Wake Island

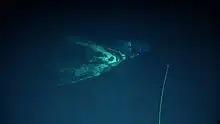
A sunken Japanese vessel near Wake atoll

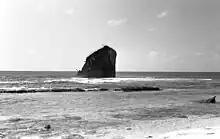
The Wreck of the Japanese Ship Suwa Maru, as seen in 1954

On September 27, 2014, President Barack Obama issued Executive Order 9173 to expand the area of the Pacific Remote Islands Marine National Monument out to the full 200 nautical miles U.S. exclusive economic zone (EEZ) boundary for each island. By this proclamation, the area of the monument at Wake Island was increased from . In 2014, 3300 tons of waste dumps was removed from the islands on barges.